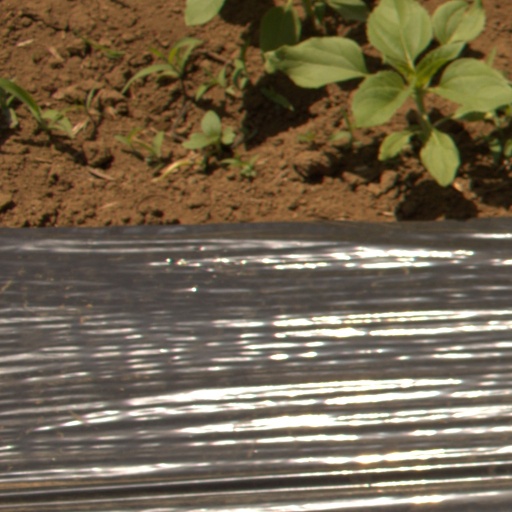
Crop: Jerusalem artichoke